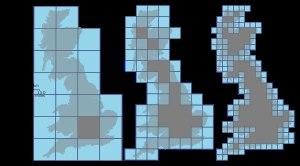
En géométrie fractale, la dimension de Minkowski-Bouligand, également appelée dimension de Minkowski ou dimension box-counting, est une manière de déterminer la dimension fractale d'un sous-ensemble S dans un espace euclidien ou, plus généralement, dans un espace métrique.